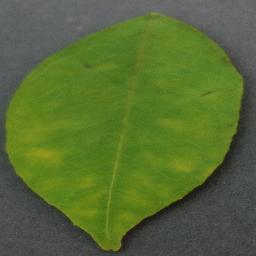
Label: Orange___Haunglongbing_(Citrus_greening)